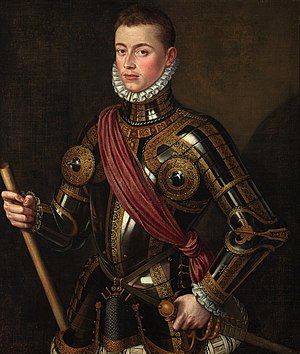
Don Juan de Austria
Don Juan de Austria var en militær leder fra huset Habsburg. Han er mest kendt som de kristnes leder i slaget ved Lepanto i 1571.